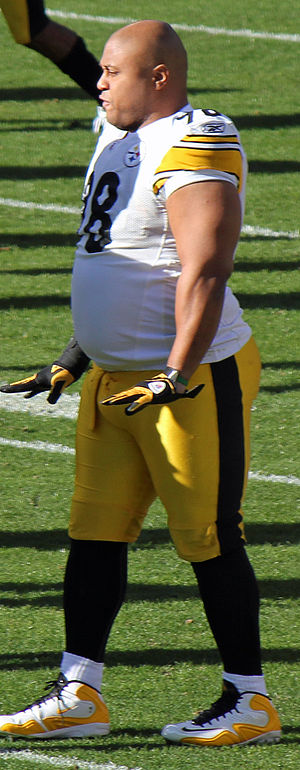
Casey Hampton
Casey Hampton er en tidligere professionel amerikansk fodbold-spiller fra USA, der spillede i 12 sæsone for det professionelle NFL-hold Pittsburgh Steelers. Han spillede positionen defensive tackle.